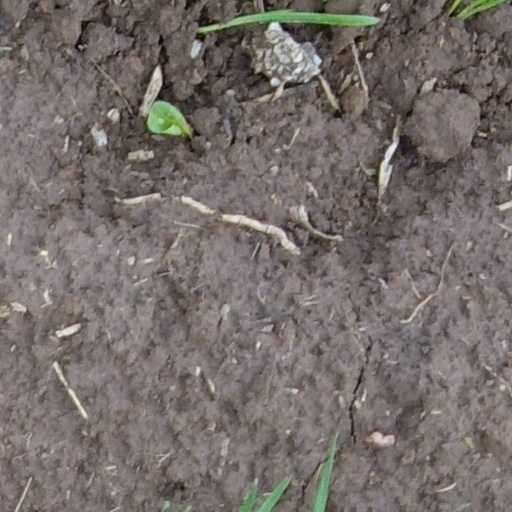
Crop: wheat